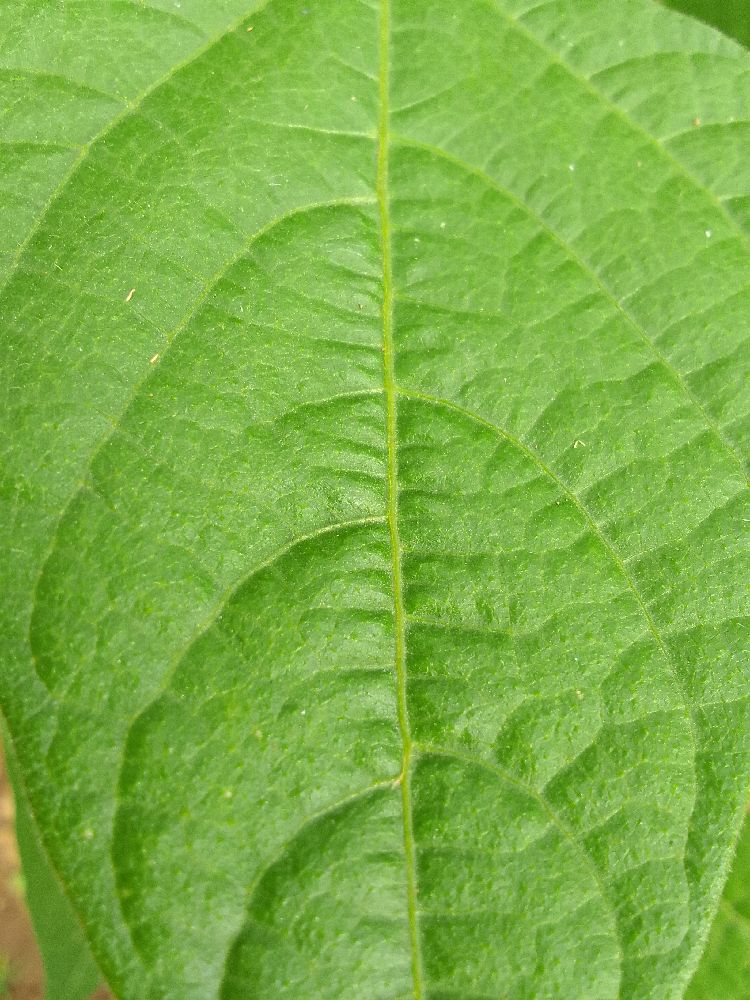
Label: healthy